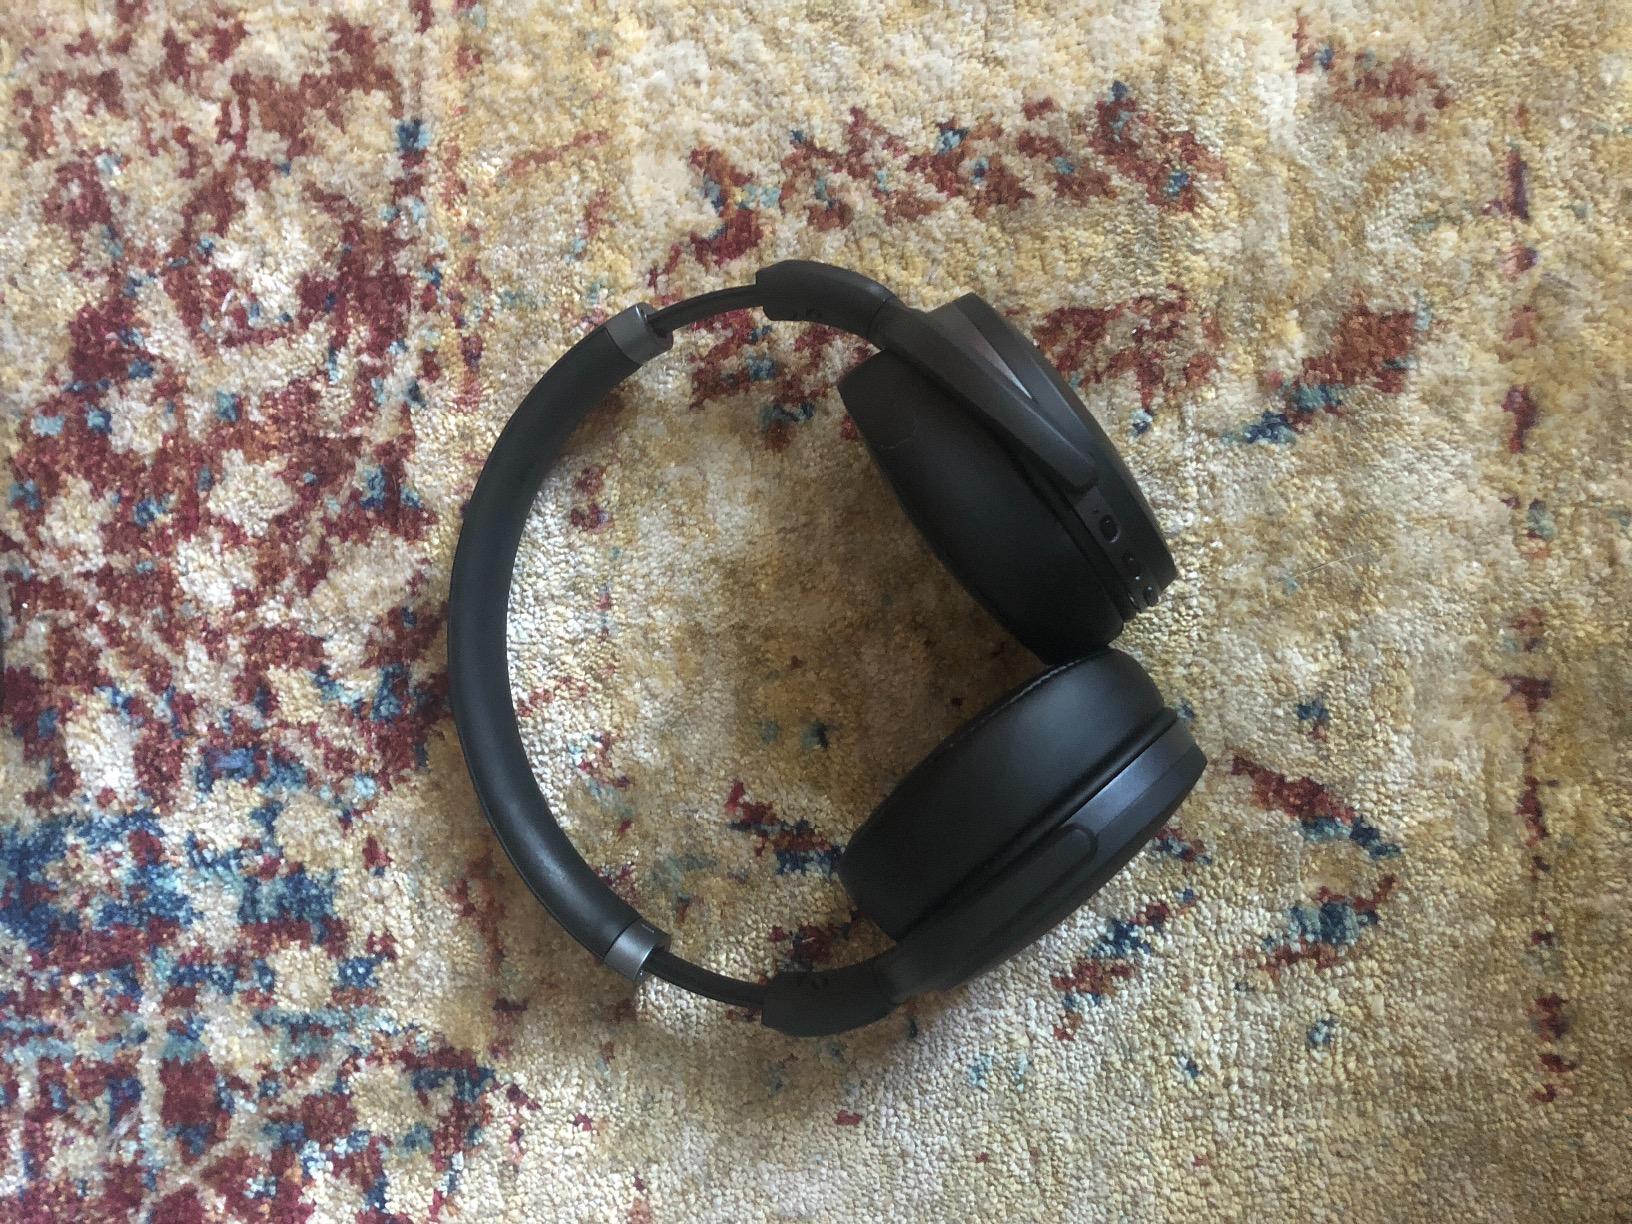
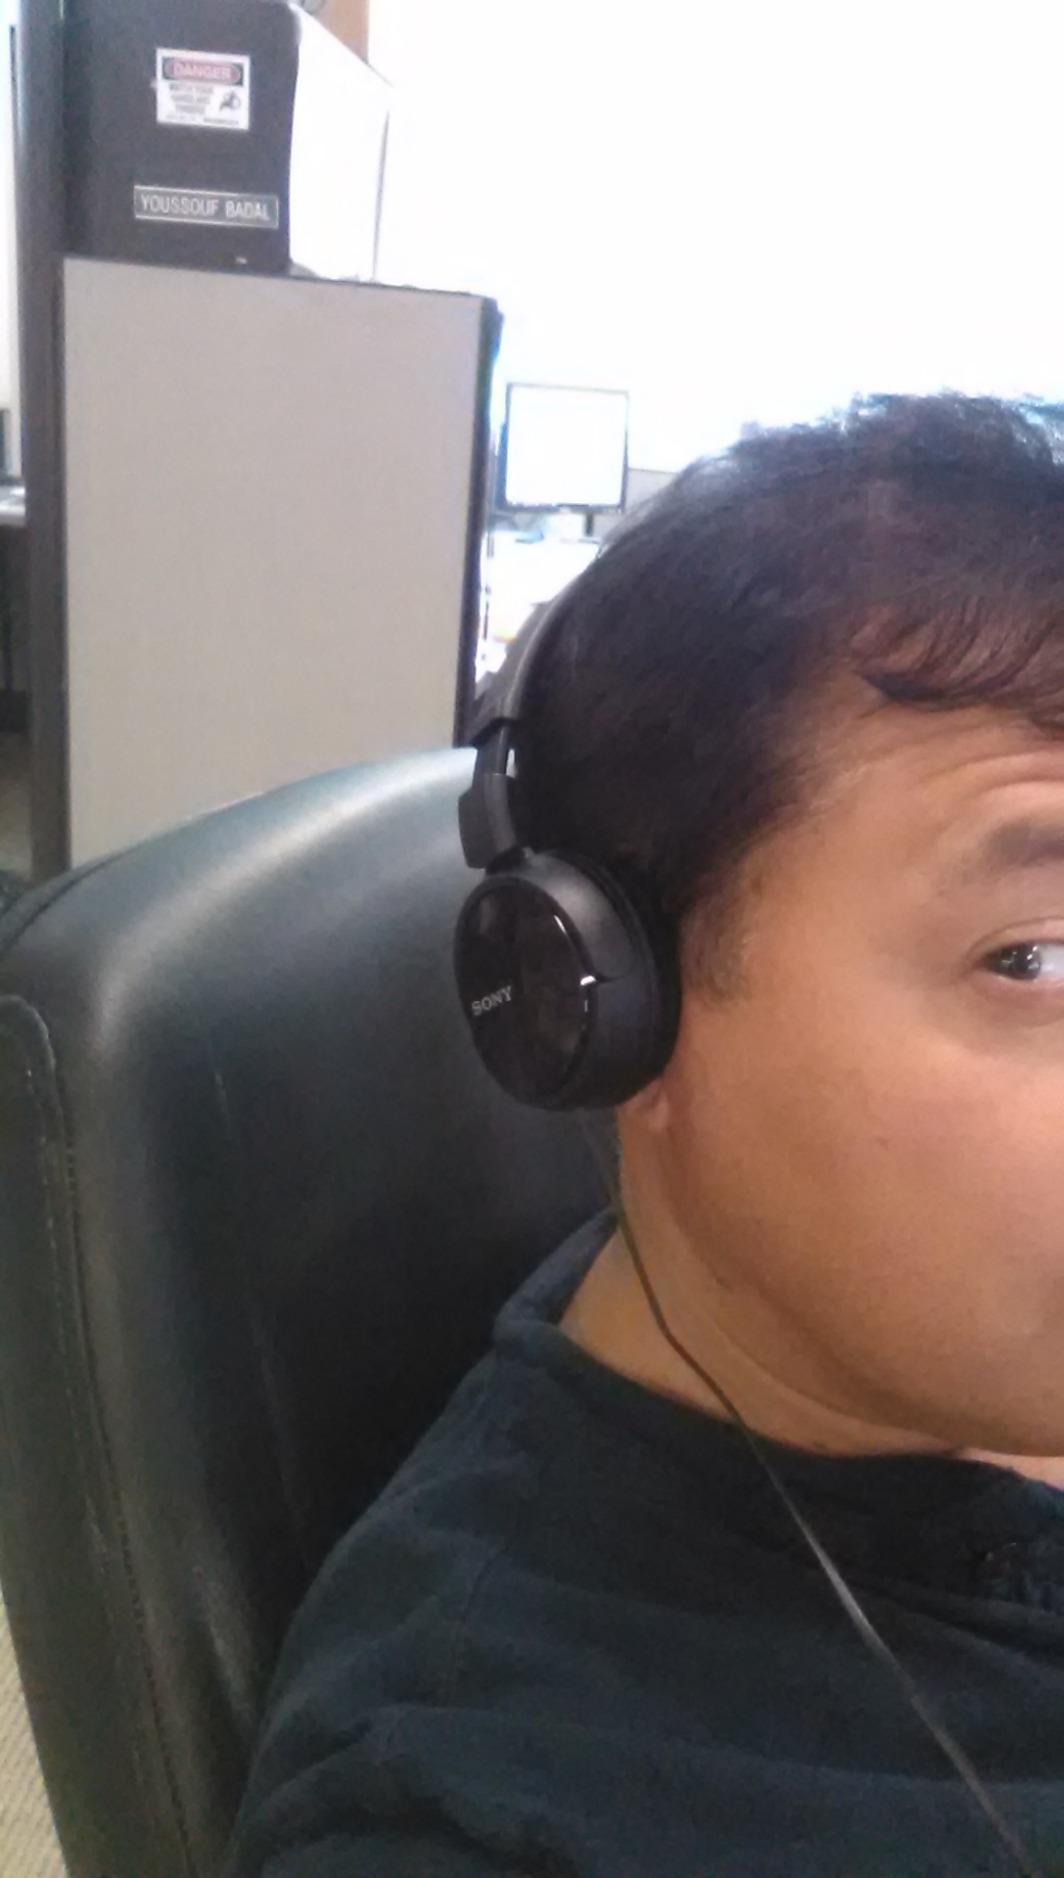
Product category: headphones
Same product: no